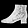
Label: Ankle boot